Alzheimer's (film)

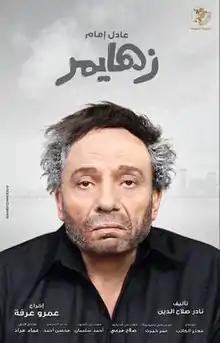
Film poster

Alzheimer's is a 2010 Egyptian comedy directed by Amr Arafa and film starring Adel Emam.